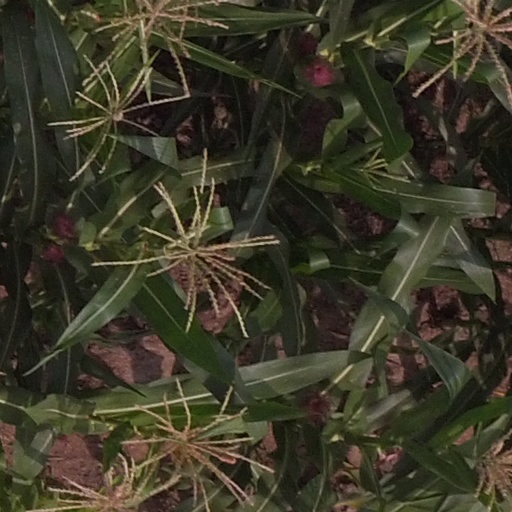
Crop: maize; corn